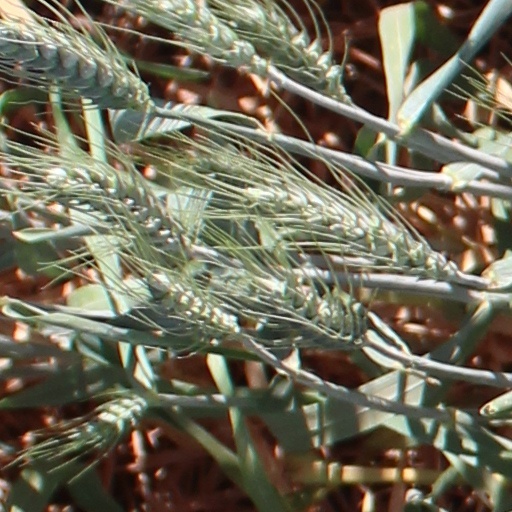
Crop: wheat